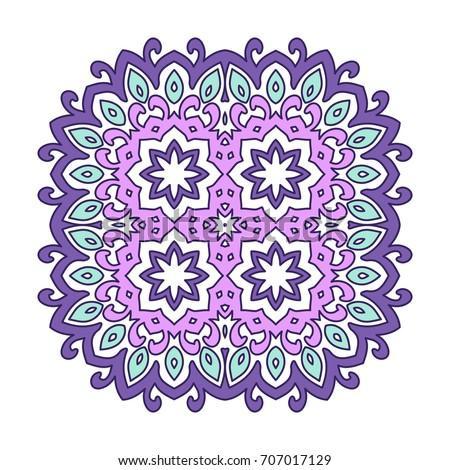
decorative round element for creating an ornament .